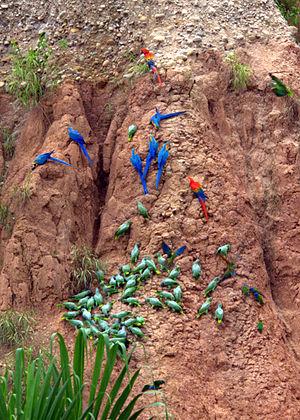
La réserve nationale Tambopata est une réserve nationale du Pérou située dans la région de Madre de Dios. La réserve actuelle est issue d'une zone réservée fondée en 1977 et gérée par l’américain Max Gunther. Elle a été créée le 4 septembre 2000 et occupe une superficie de 274 690 ha. Elle exerce un attrait touristique et scientifique majeurs grâce à sa biodiversité remarquable. L'écosystème est localement menacé par l'orpaillage et la surexploitation de la forêt, d'où son rôle majeur dans la protection de l'environnement. Le statut de la réserve permet aux peuples autochtones, principalement les Esse Ejja, de conserver une certaine autonomie et à une agriculture contrôlée de perdurer.
La zoopharmacognosie est un comportement d'auto-médication propre à certains animaux non-humains qui se montrent capables en certaines circonstances de rechercher, trouver, sélectionner des molécules naturelles médicamenteuses ou psychotropes. Ces molécules peuvent avoir une origine animale, végétale, fongique, minérale ou microbienne. Les animaux en question ingèrent généralement ces substances ou plus rarement se les appliquent par voie topique. Ces substances peuvent alors les aider à lutter contre des parasitoses, des maladies infectieuses ou les effets nocifs de toxines alimentaires. Dans quelques cas, l'animal semble rechercher les sensations que semblent lui offrir un psychotrope.